2021 Kaohsiung building fire

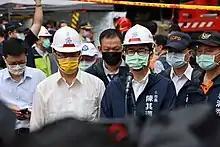
Ministry of the Interior Hsu Kuo-yung and Mayor Chen Chi-mai at the scene

President Tsai Ing-wen asked authorities to help relocate those affected. Kaohsiung city councilors called for fire safety to be improved throughout the city, including investigations of old buildings, amending safety standards, and equipment and infrastructure upgrades. Tsai visited the site of the fire on 16 October 2021, and pledged that her administration would improve fire safety and aid urban renewal.